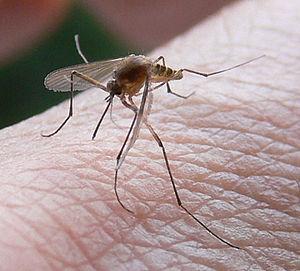
moustique
Le climat et la santé sont deux choses complètement différentes et pourtant il existe un lien étroit entre elles, la première influençant la seconde.